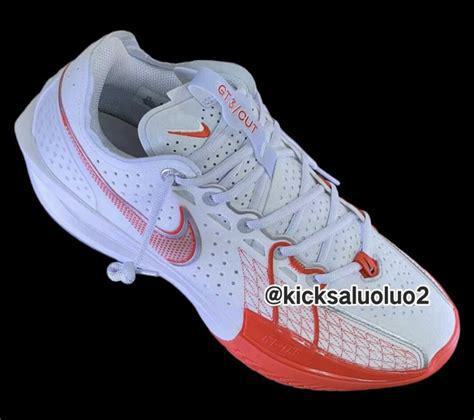
Brand: Nike
Model: G T Cut 3